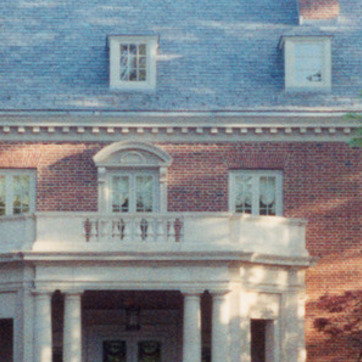
Material: brick